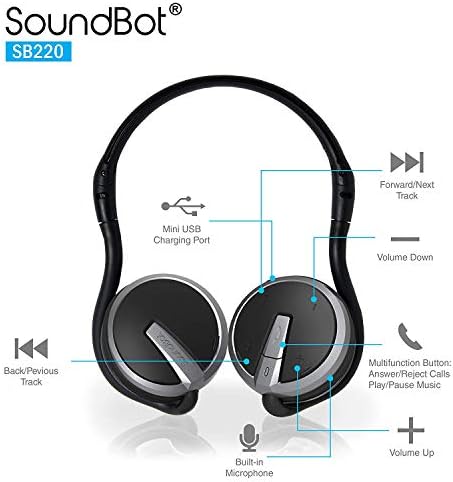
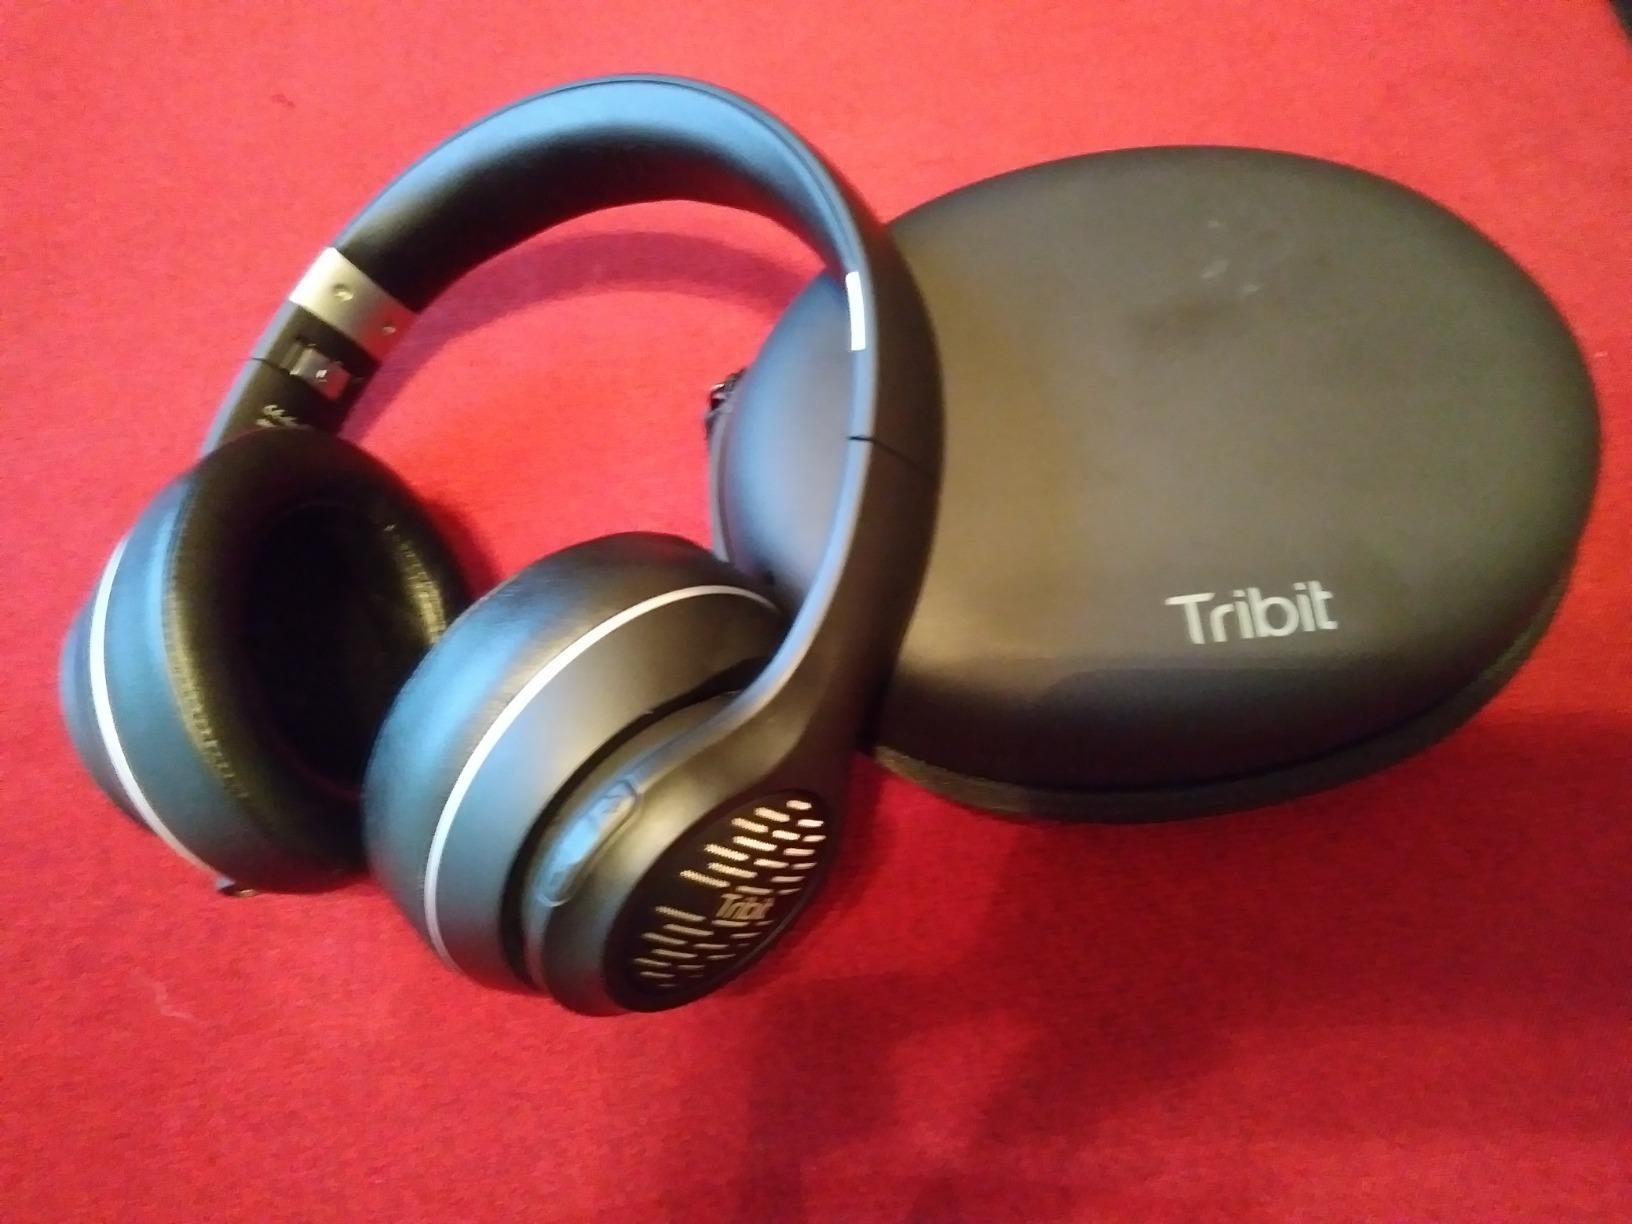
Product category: headphones
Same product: no